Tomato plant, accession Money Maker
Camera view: tilt-top (135 deg); turntable rotation: 330 degrees
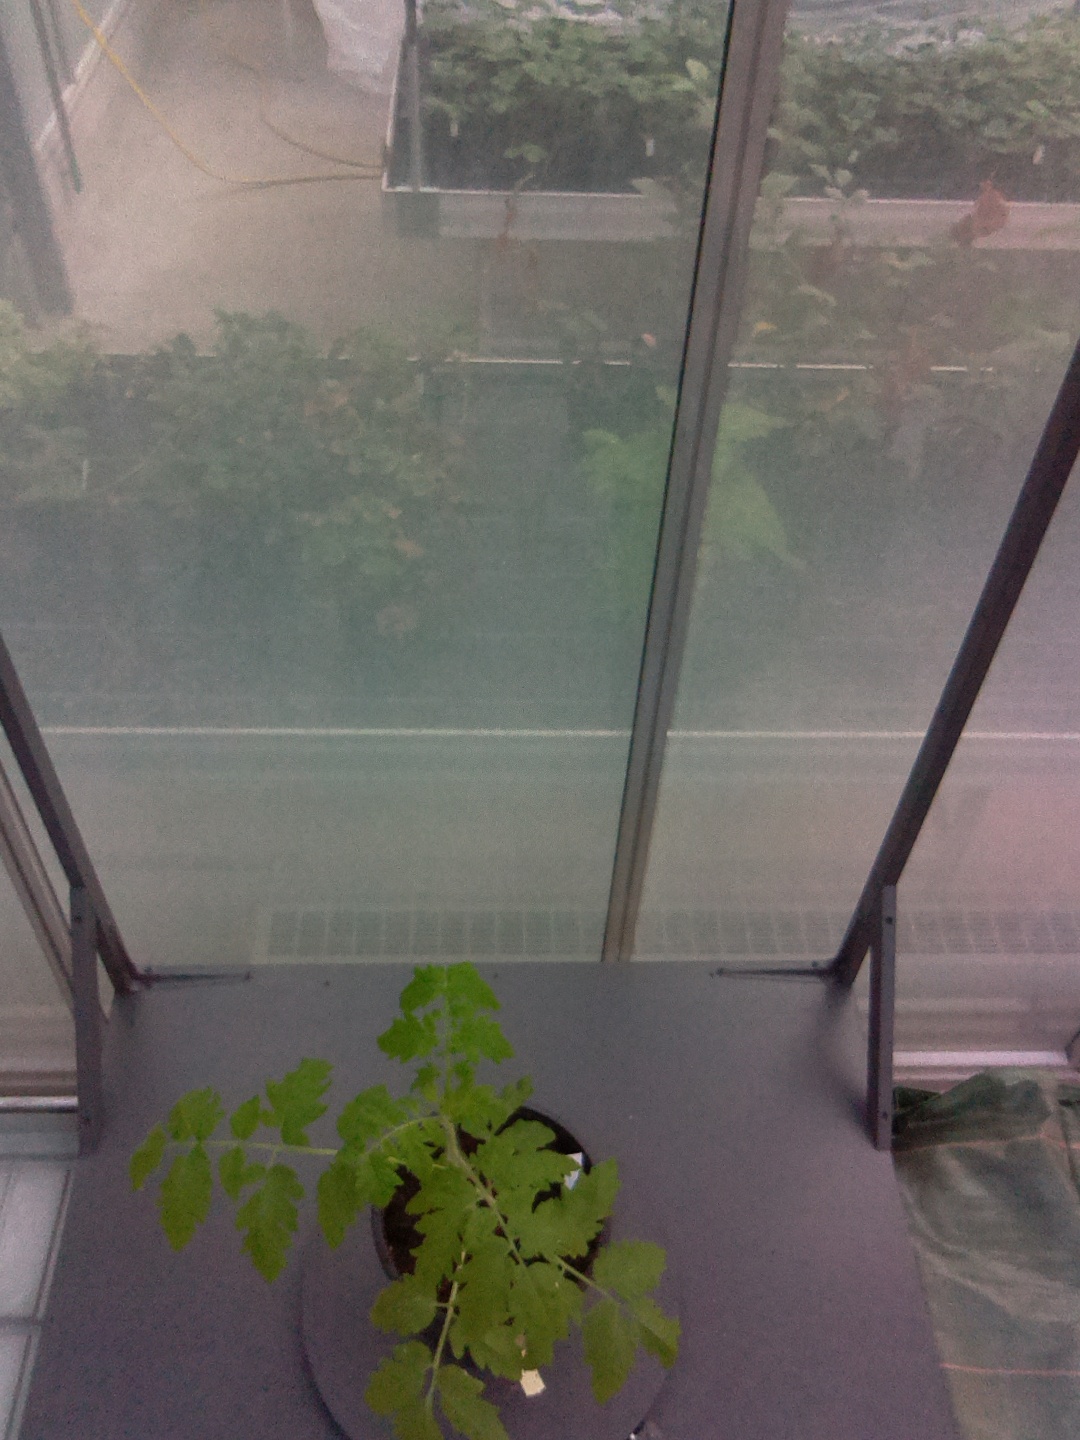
BBCH growth stage 13: 6 of true leaves visible